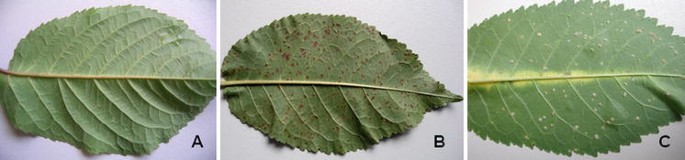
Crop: cherry
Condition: spot